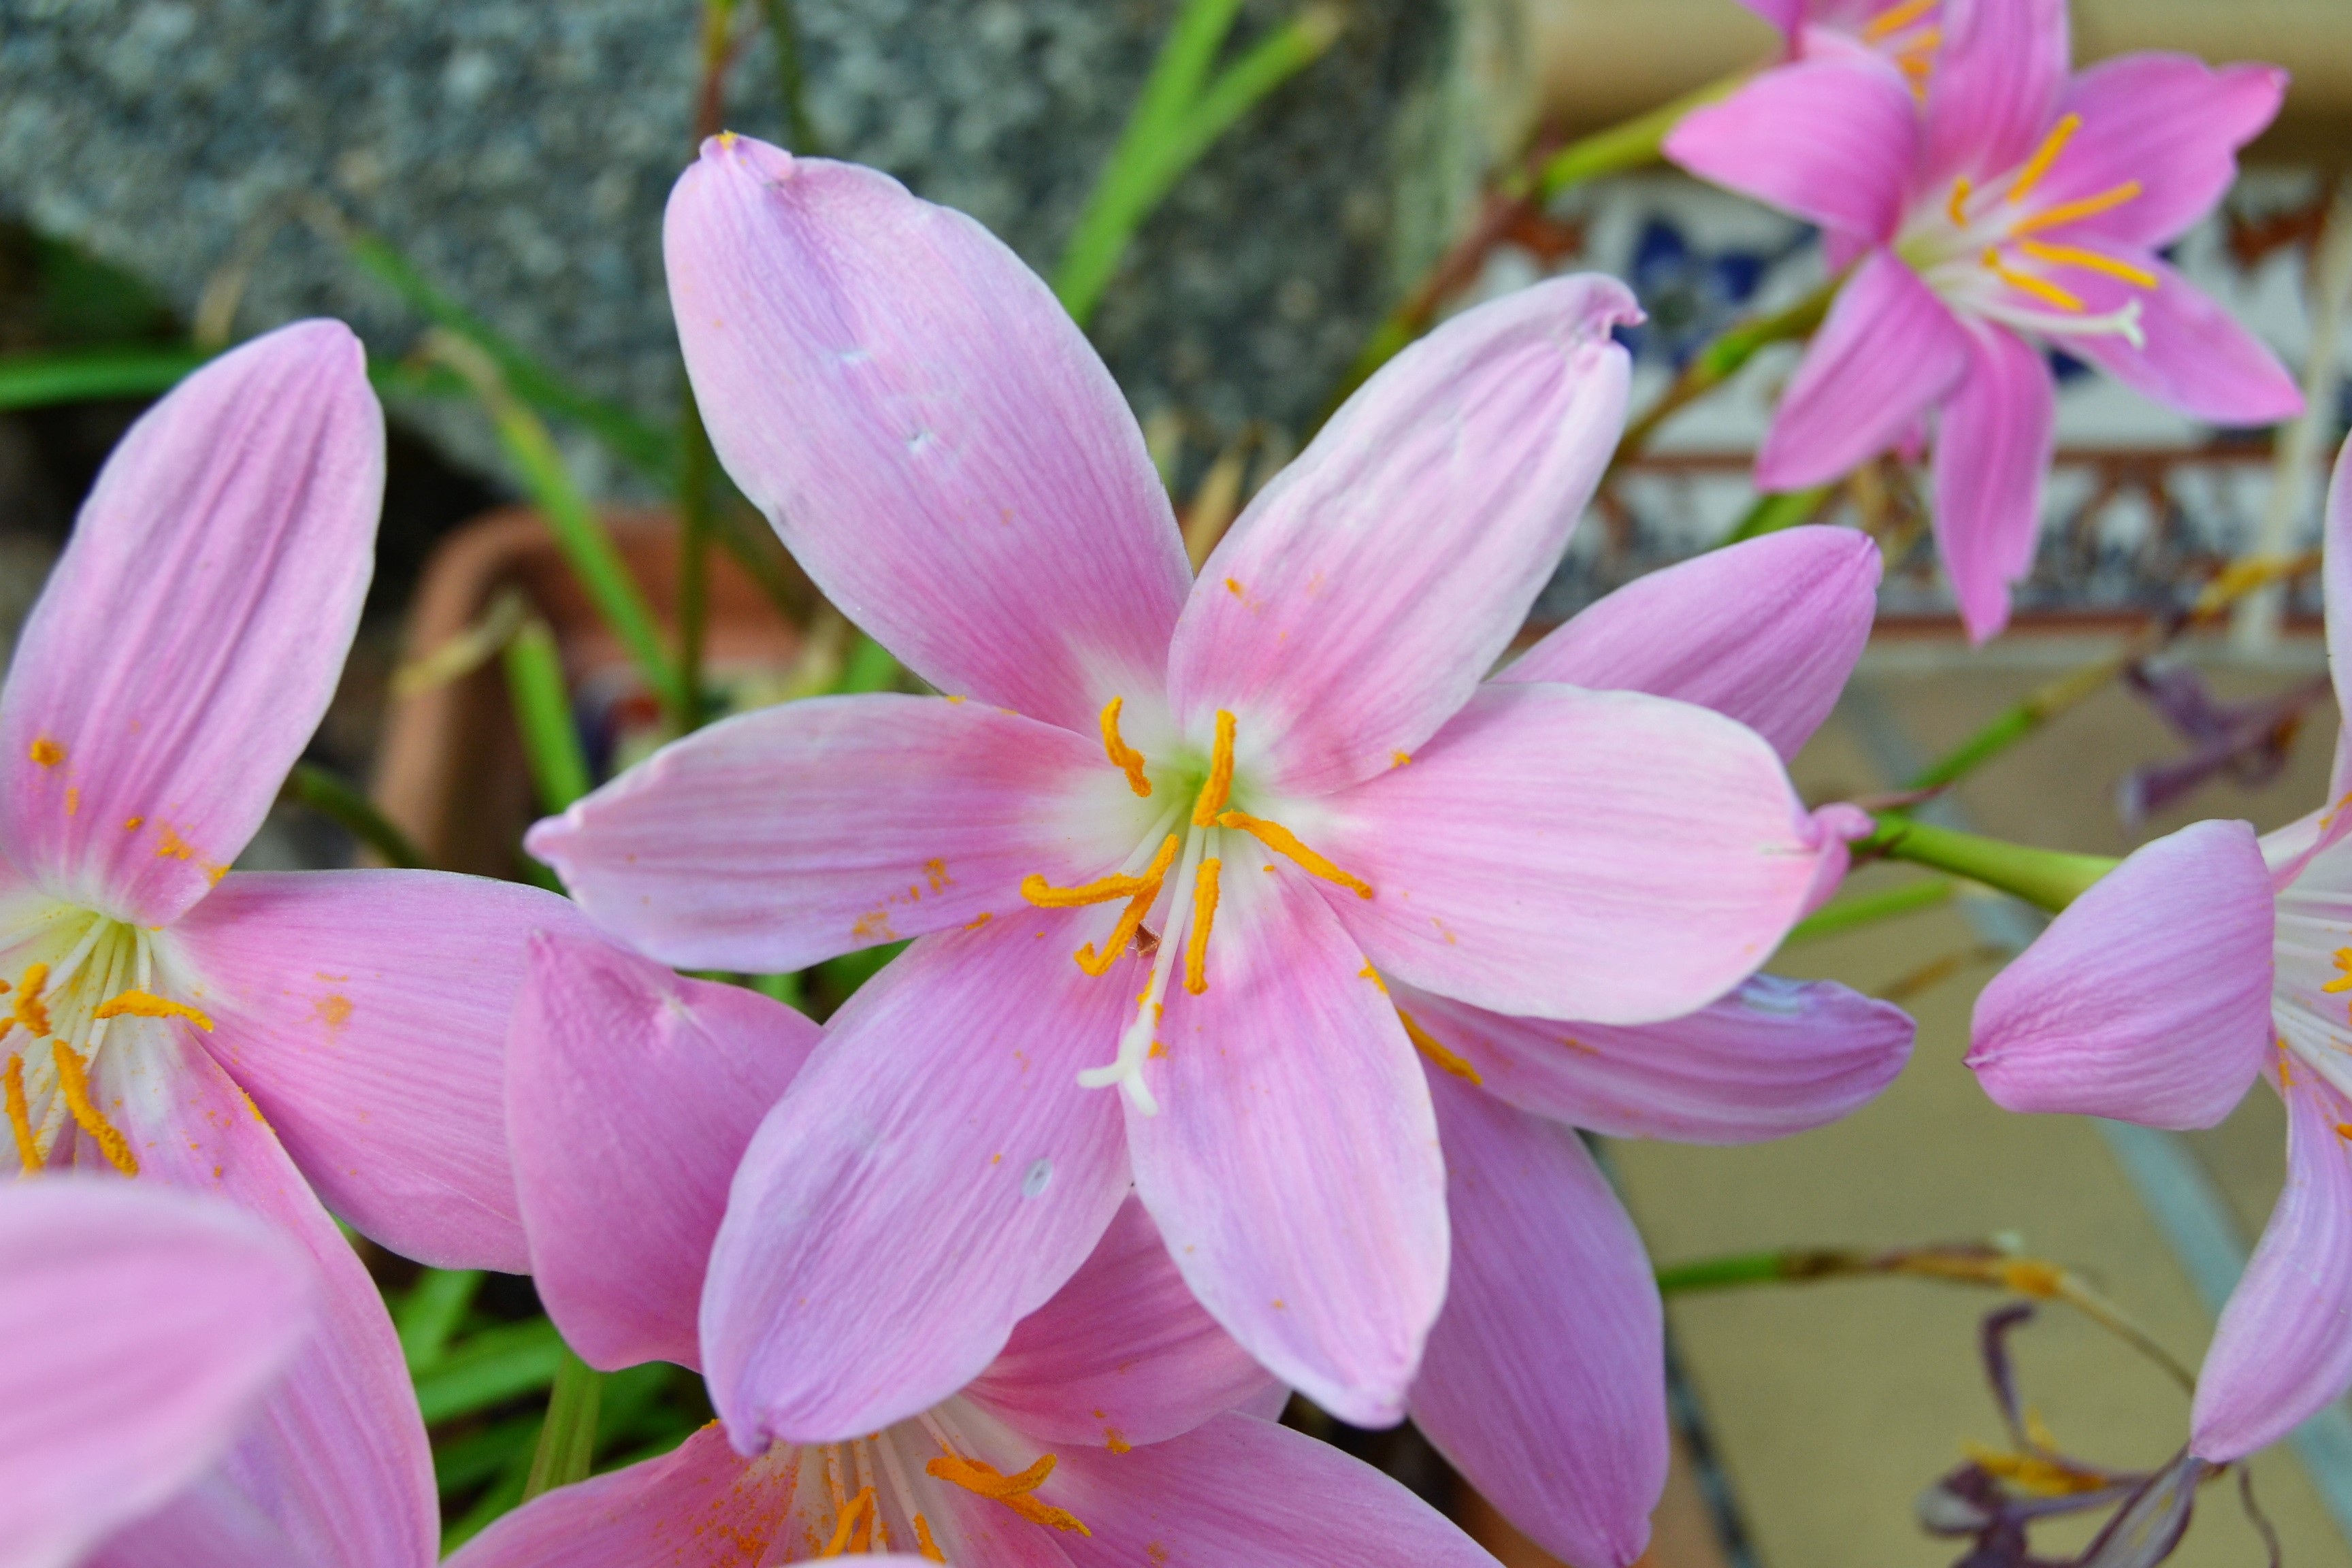
blossom, plant, flower, petal, botany, flora, wildflower, flowerpot, crocus, macro photography, flowering plant, land plant, wild saffron, crocus nudiflorus